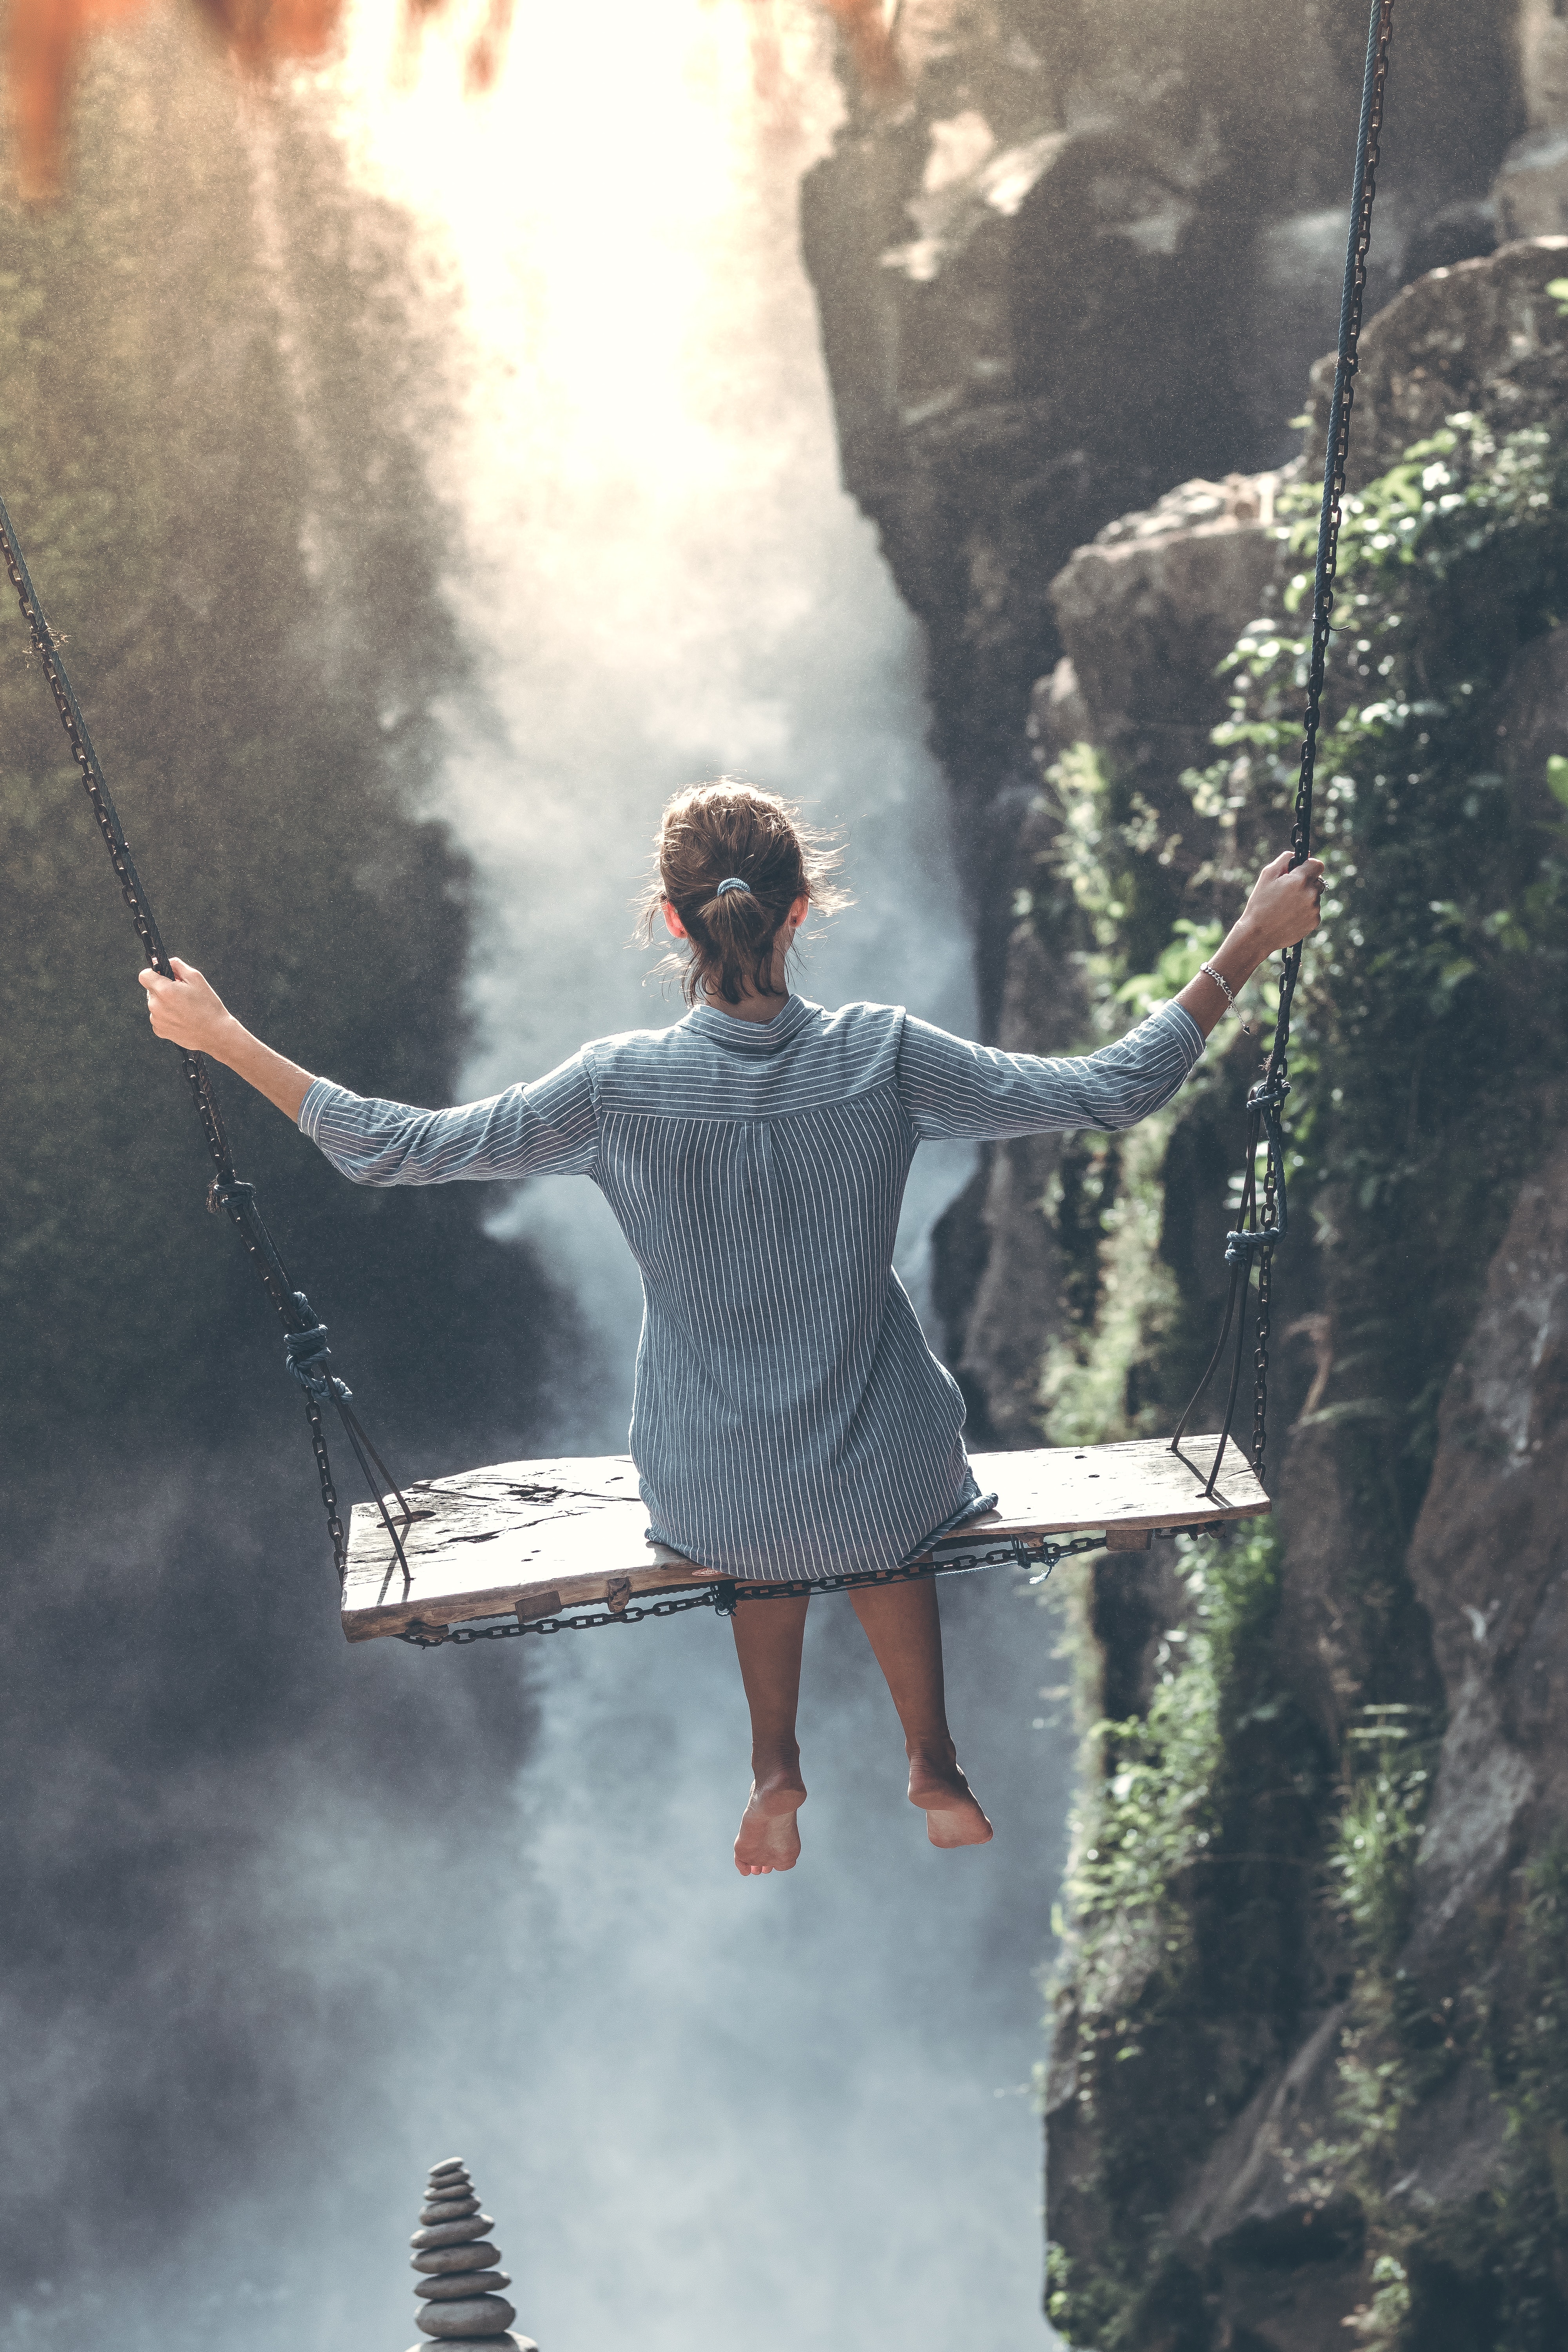
water, light, atmospheric phenomenon, natural environment, tree, sunlight, forest, photography, reflection, rock, adventure, plant, happy, rope, leisure, waterfall